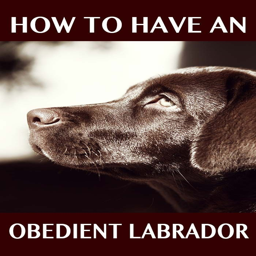
how to have animal of your dreams